Causes of climate change

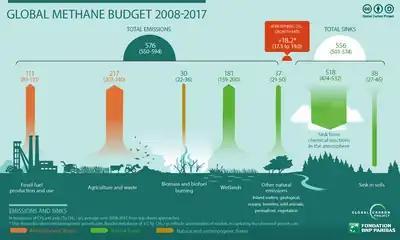

Methane emissions come from livestock, manure, rice cultivation, landfills, wastewater, and coal mining, as well as oil and gas extraction. Nitrous oxide emissions largely come from the microbial decomposition of fertiliser.